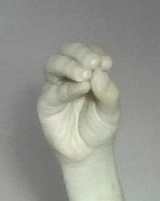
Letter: ha